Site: brandenburg
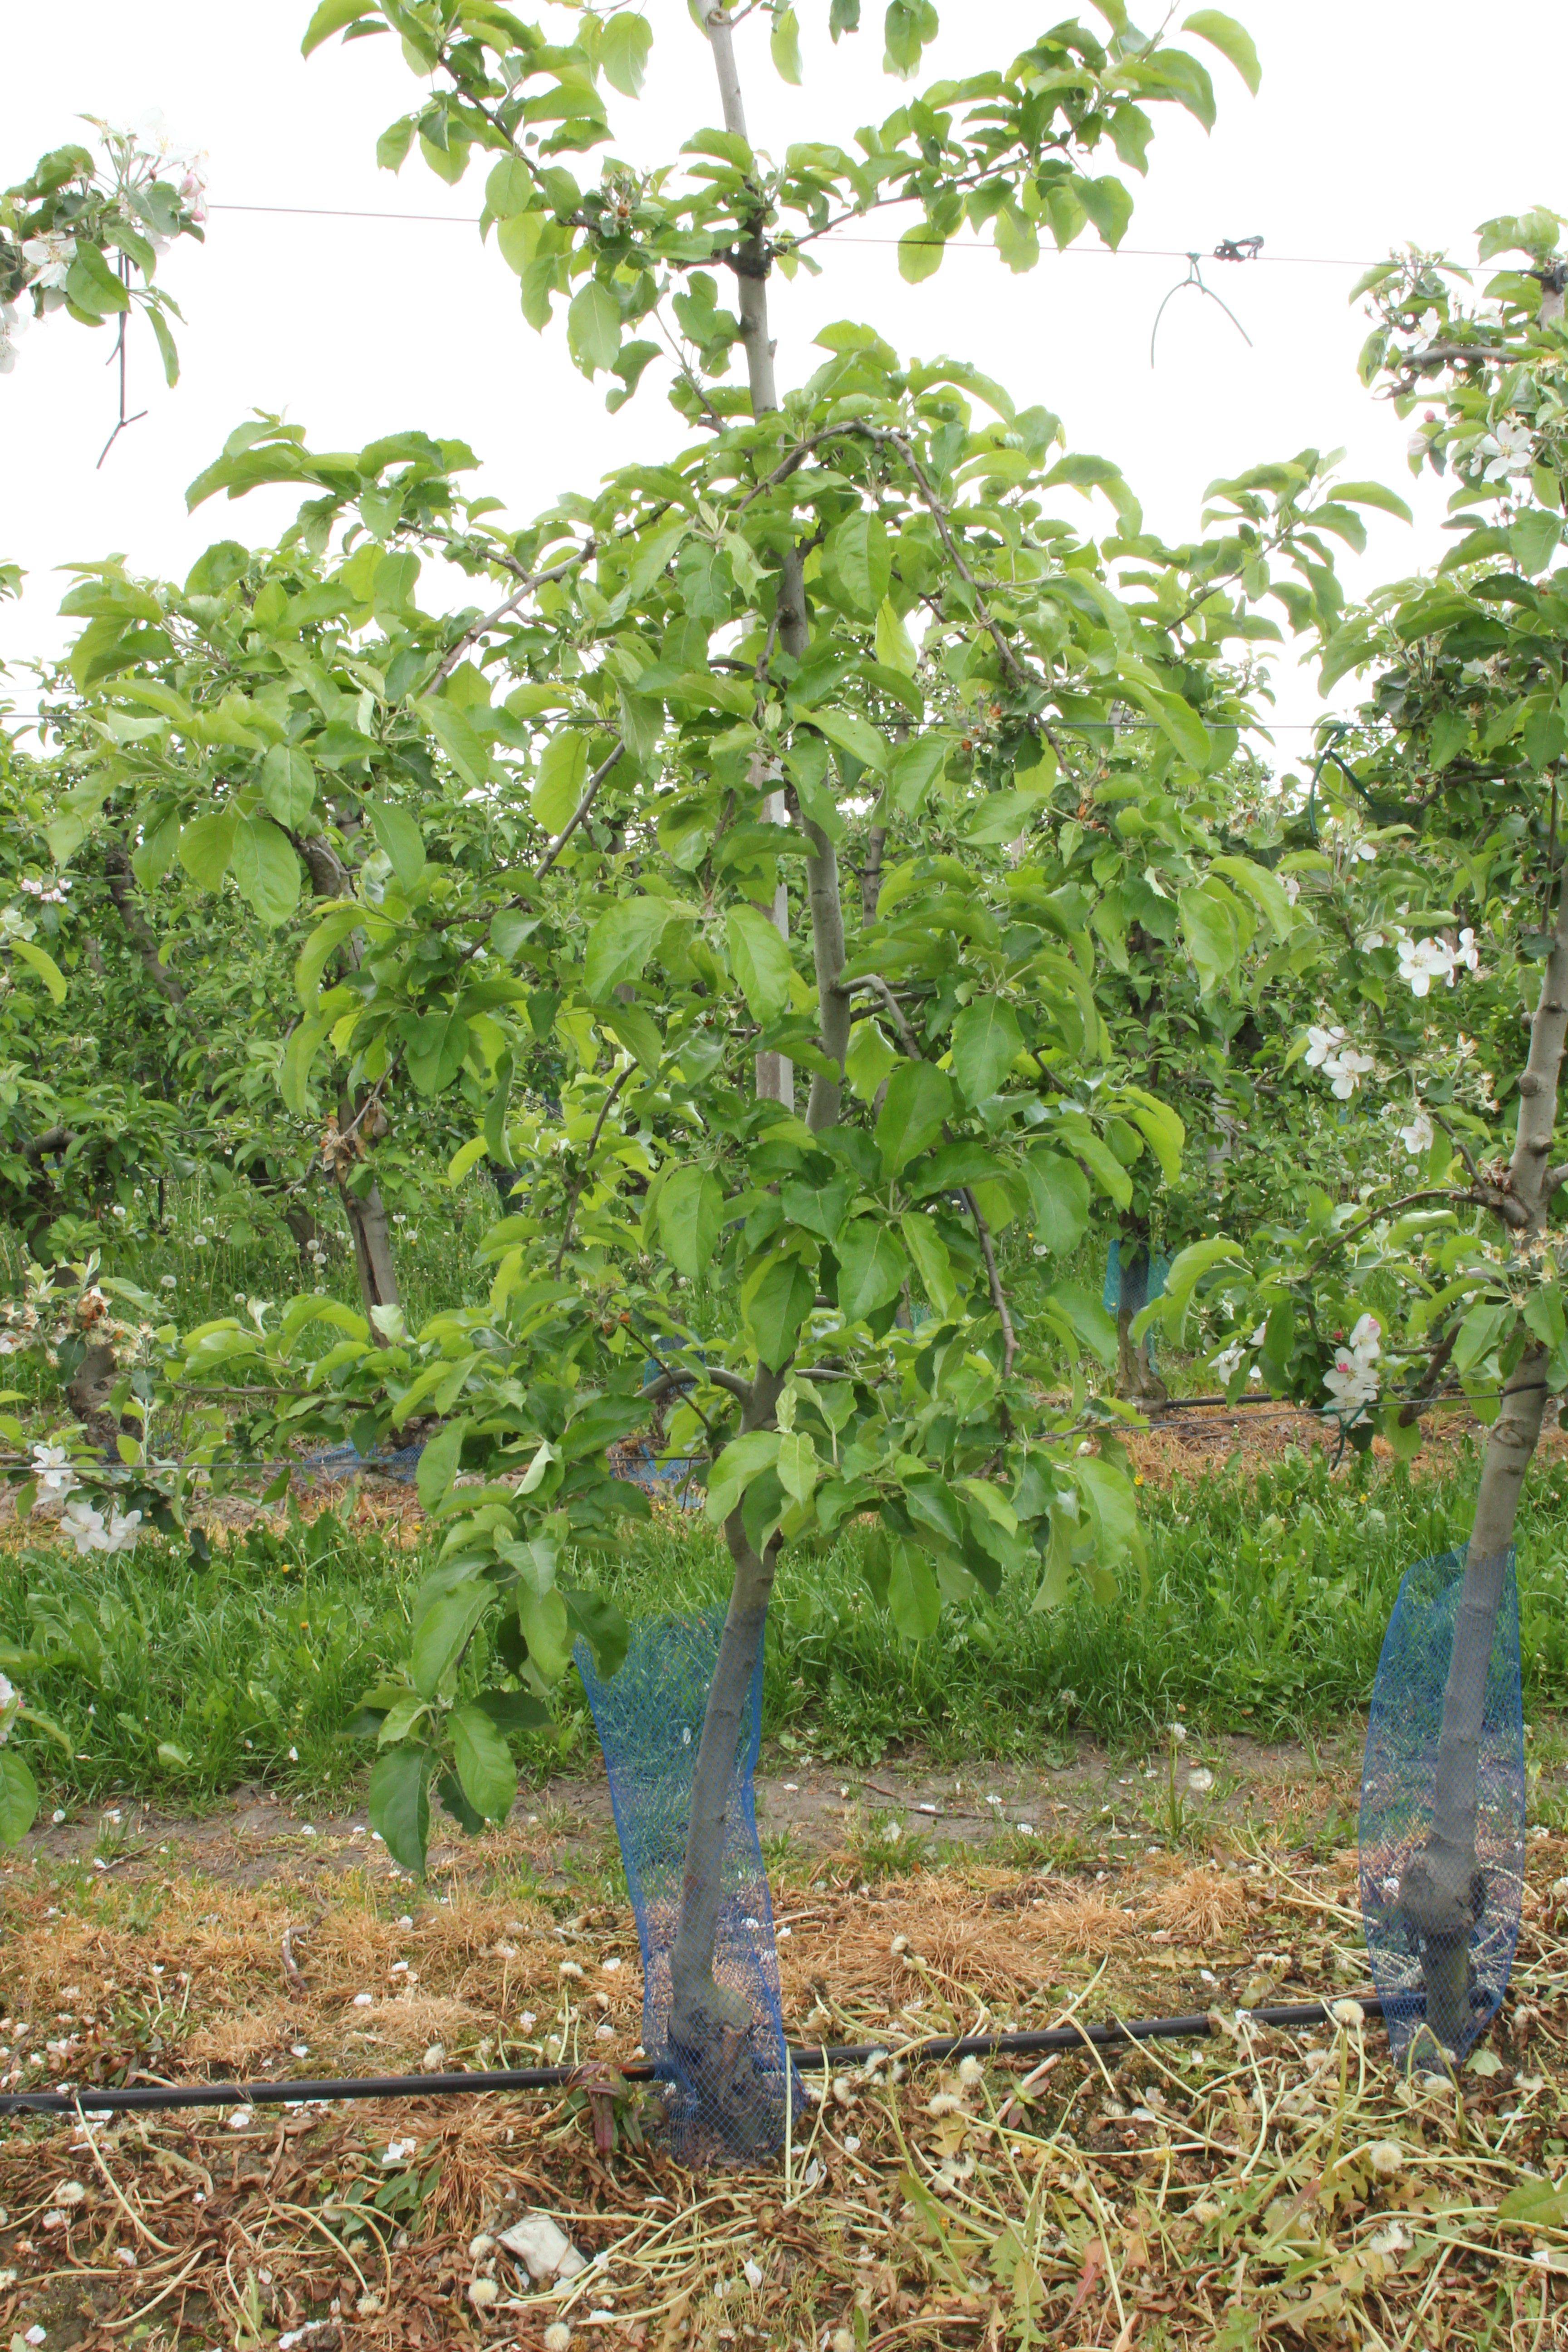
Growth stage (BBCH 67): Flowering